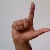
The image shows a hand gesture representing the letter 'L' in Indian Sign Language.